Ricardo Menéndez March

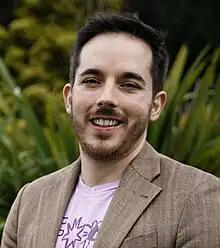
Menéndez March in 2023

Ricardo Menéndez March (born ) is a New Zealand activist and politician who, since 2020, is a Member of Parliament for the Green Party of Aotearoa New Zealand in the House of Representatives.